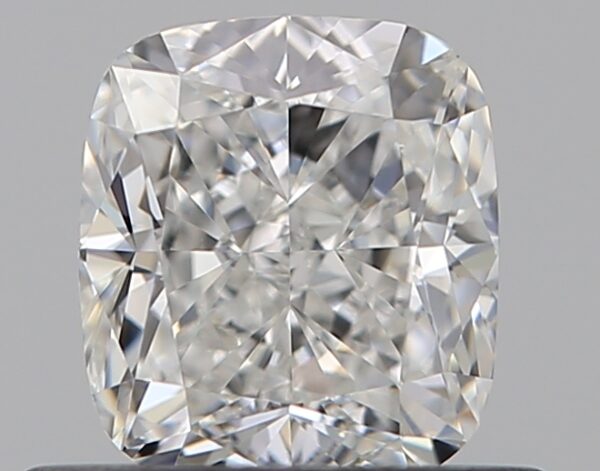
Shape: cushion
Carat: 0.61
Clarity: VVS1
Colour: G
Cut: EX
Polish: EX
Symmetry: EX
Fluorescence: N
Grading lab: GIA
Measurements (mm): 5.03 x 4.49 x 3.09